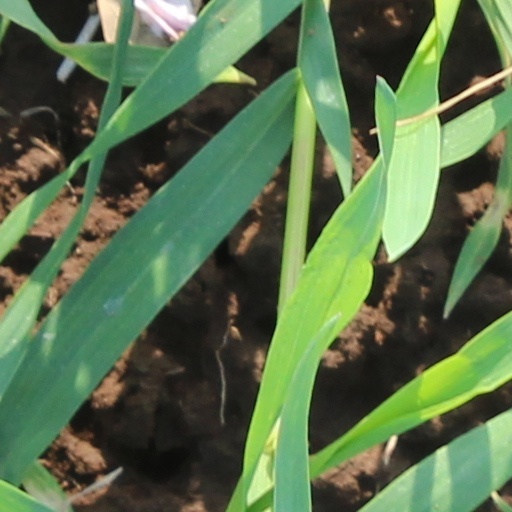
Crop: wheat